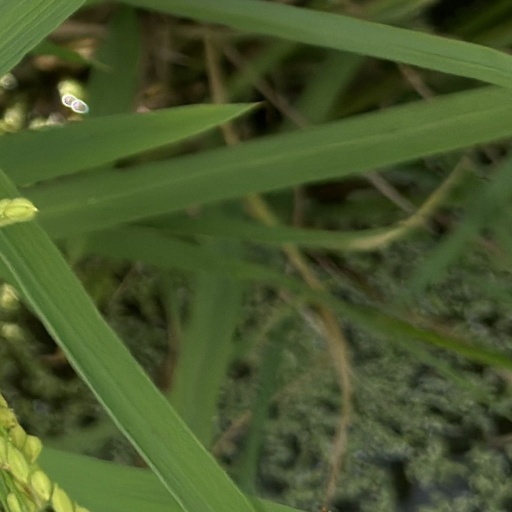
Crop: rice